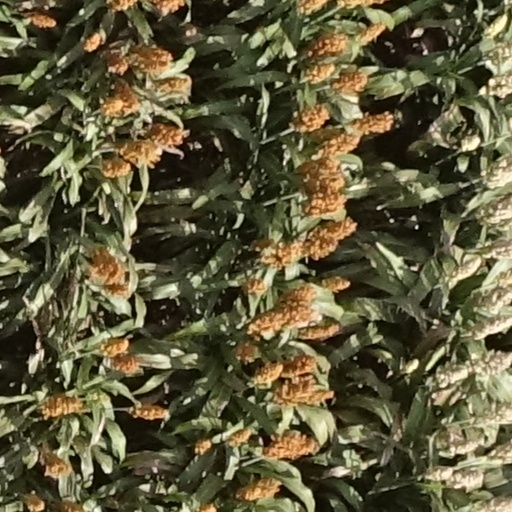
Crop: sorghum